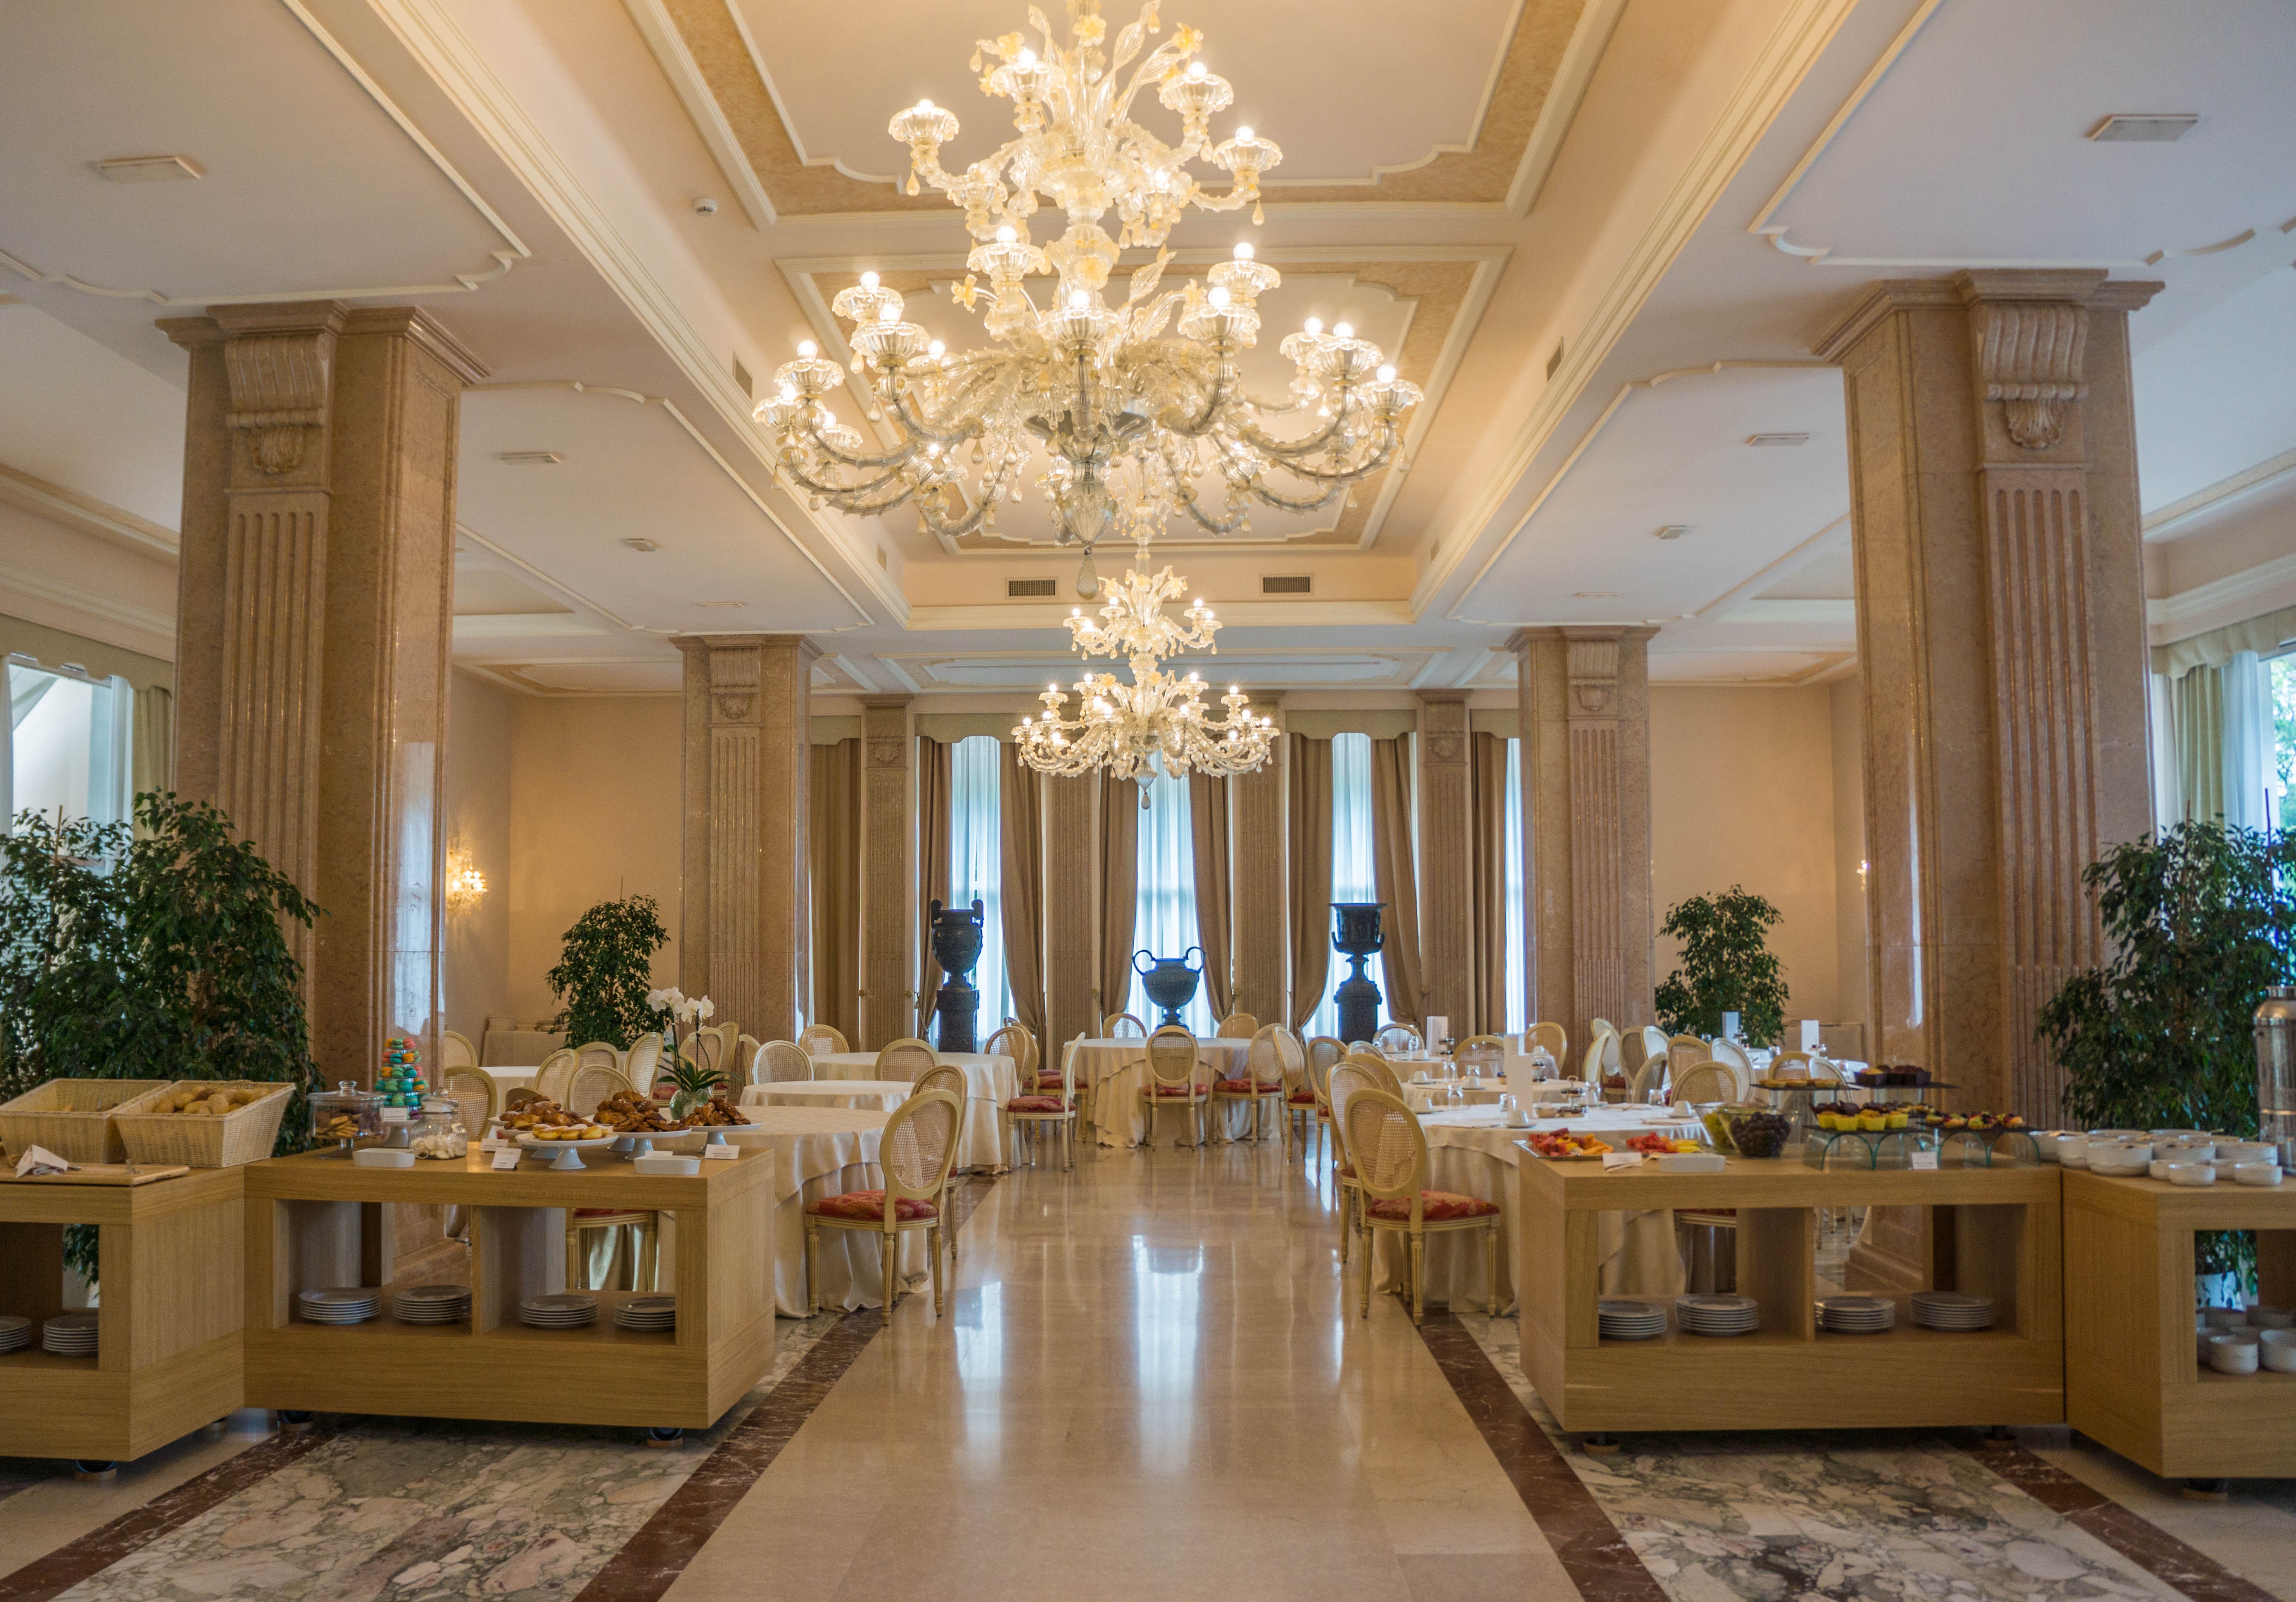
architecture, mansion, interior, palace, home, vacation, ceiling, decoration, property, living room, furniture, room, decor, interior design, indoors, luxury, design, hotel, ballroom, chandelier, estate, lobby, elegance, real estate, dining room, villa cortine palace, breakfast room, function hall